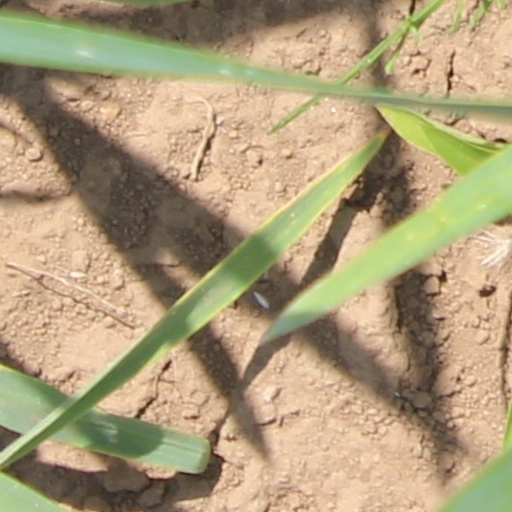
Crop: wheat